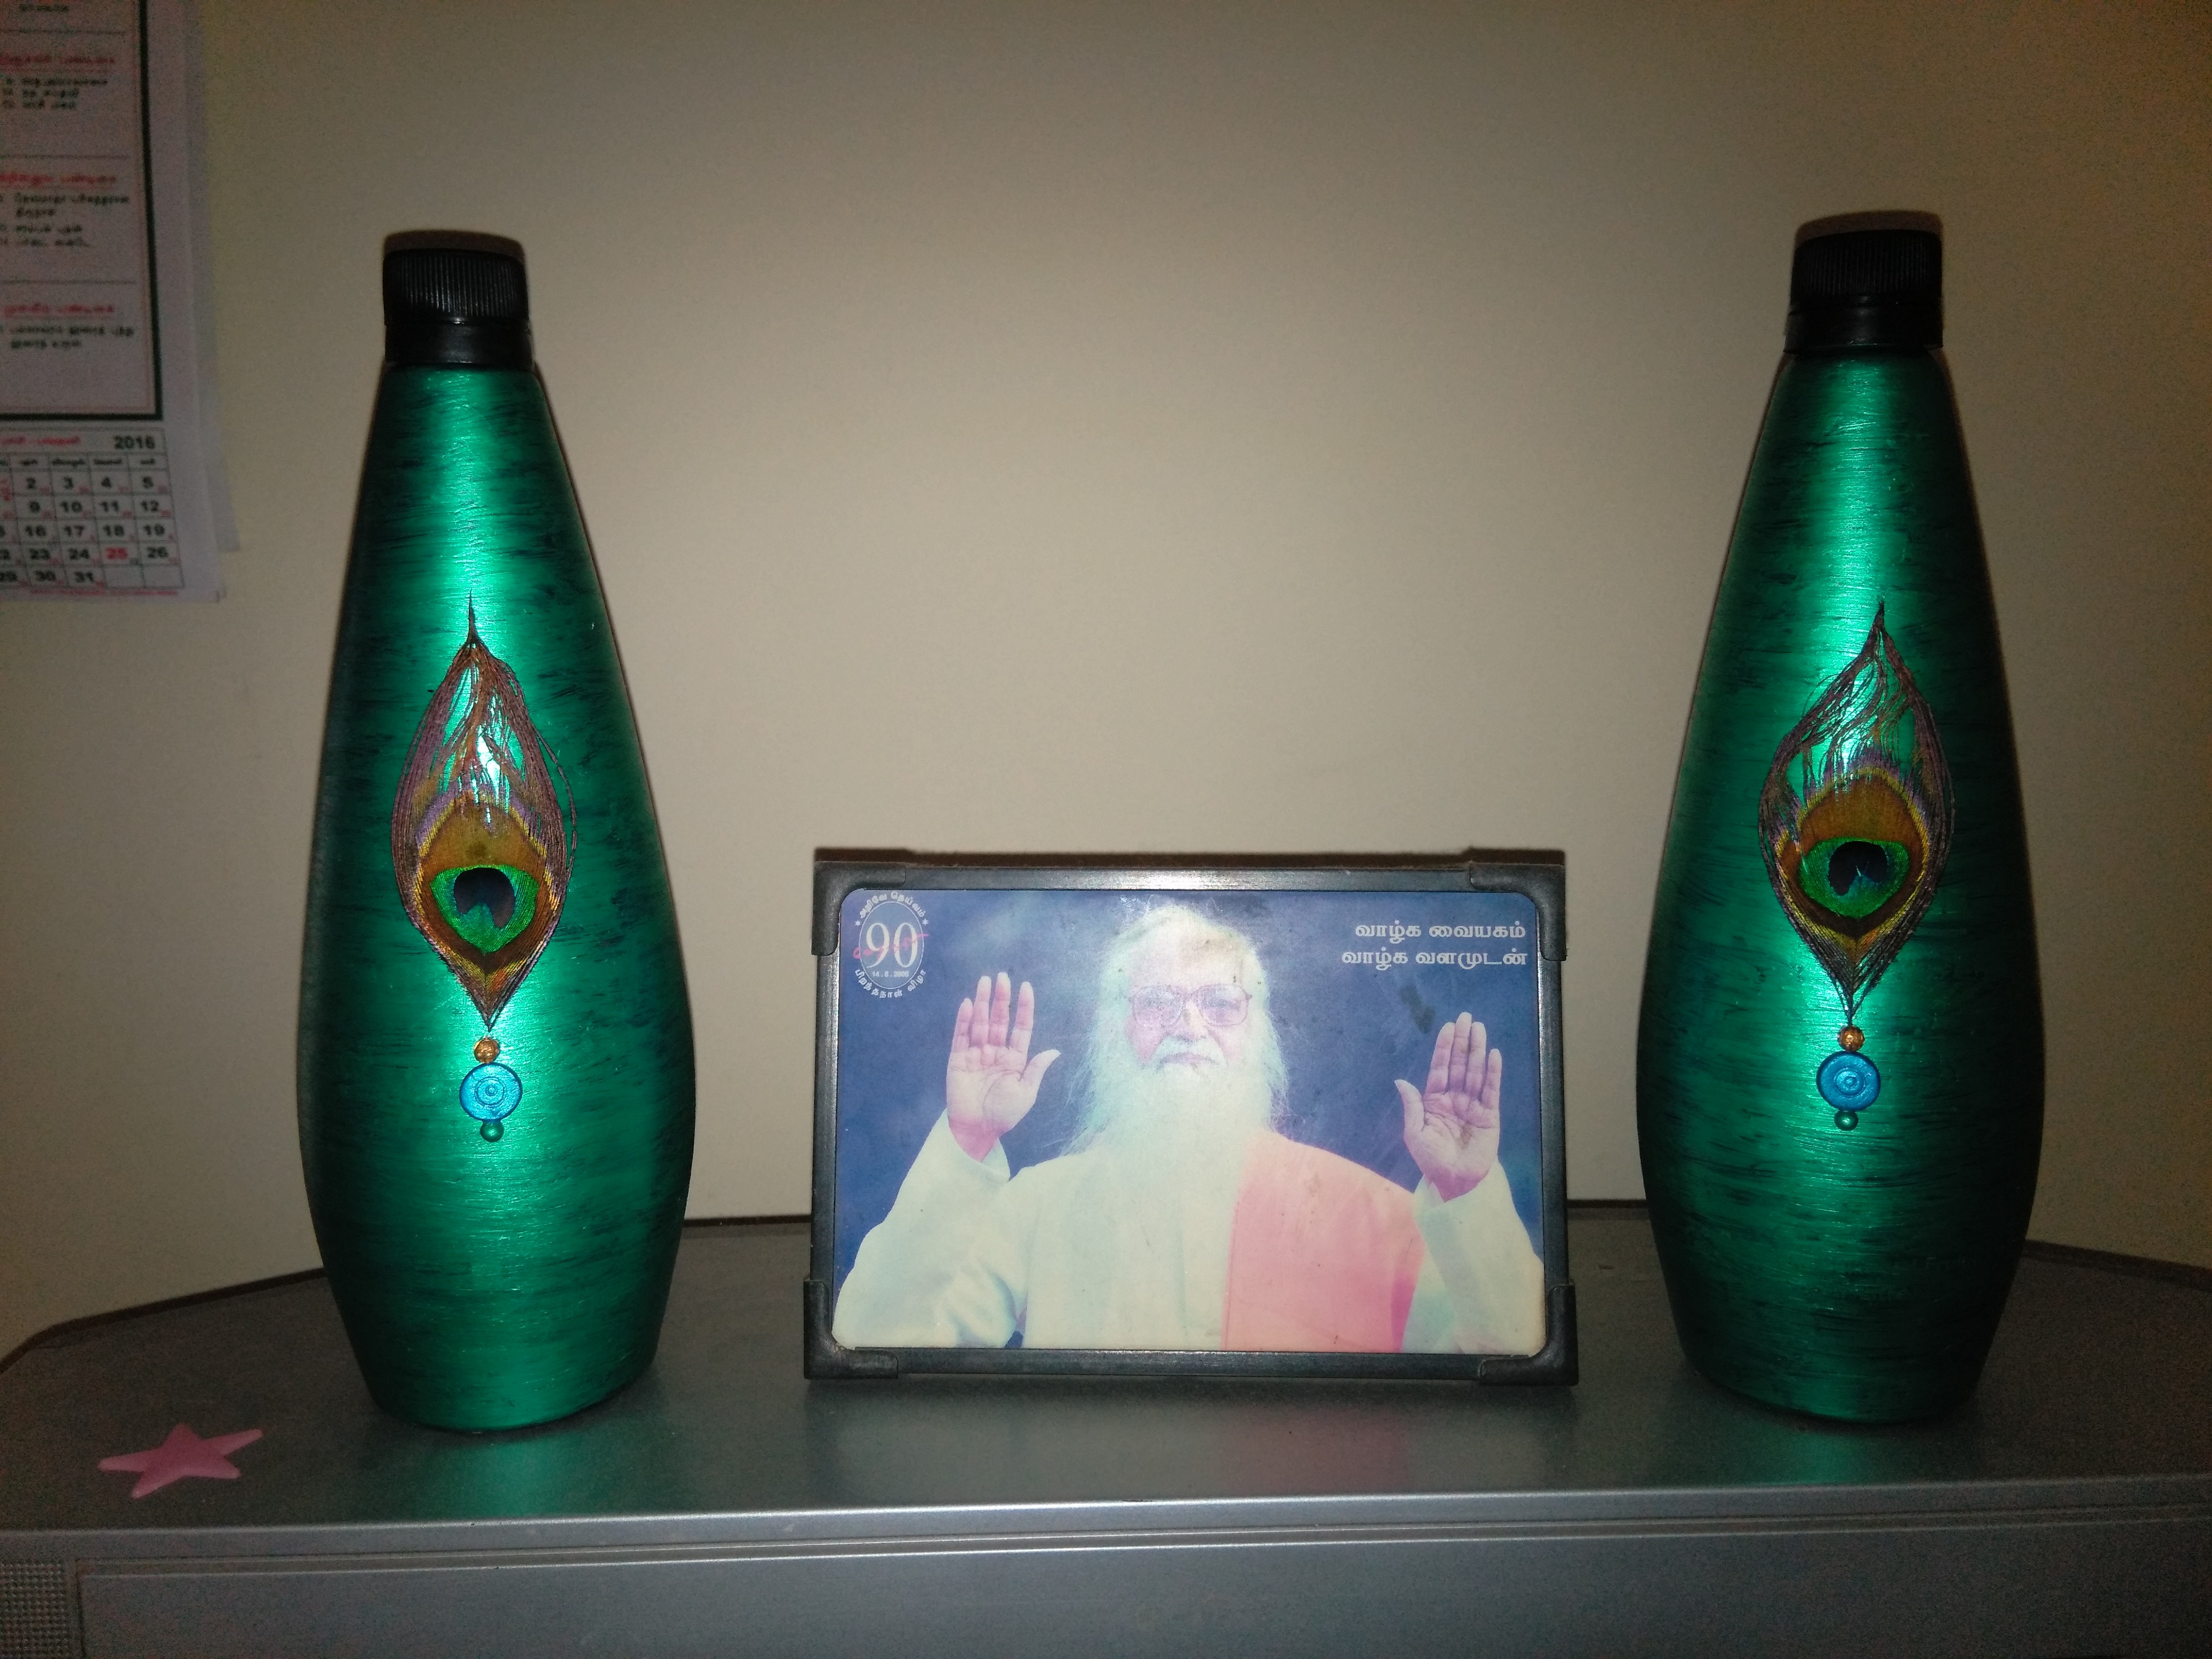
glass, vase, green, color, drink, bottle, blue, lighting, art, shape, display device